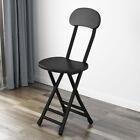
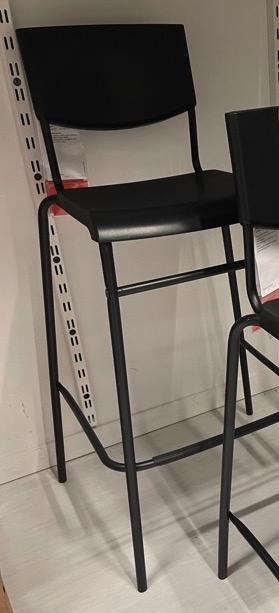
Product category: stool
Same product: no